Nykyta Budka

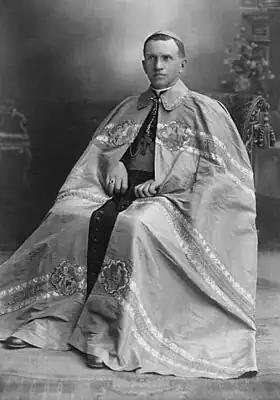
Nykyta Budka

Nykyta Budka ( aka Nikita, Mykyta, or Nicetas Budka; June 7, 1877 in Dobromirka, Austria-Hungary – October 1, 1949 in Karaganda, USSR) was a Austro-Hungarian priest of the Ukrainian Greek Catholic Church who lived and worked in Austria-Hungary, Canada, Poland, and the Soviet Union. In Canada, he is noted as the first bishop of the Ukrainian Catholic Church in Canada, and was the first Eastern Catholic bishop with full jurisdiction ever appointed in the New World.